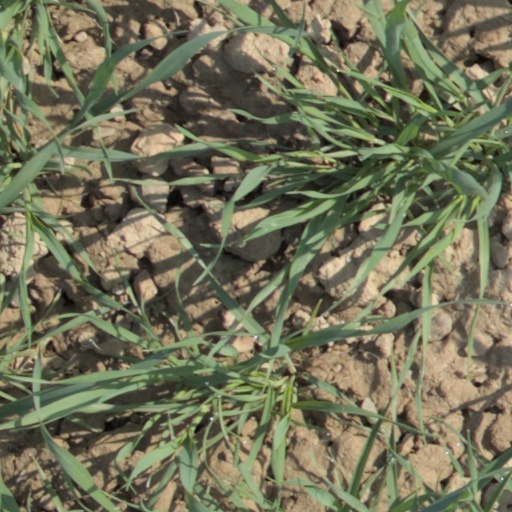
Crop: wheat